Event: Nepal Earthquake
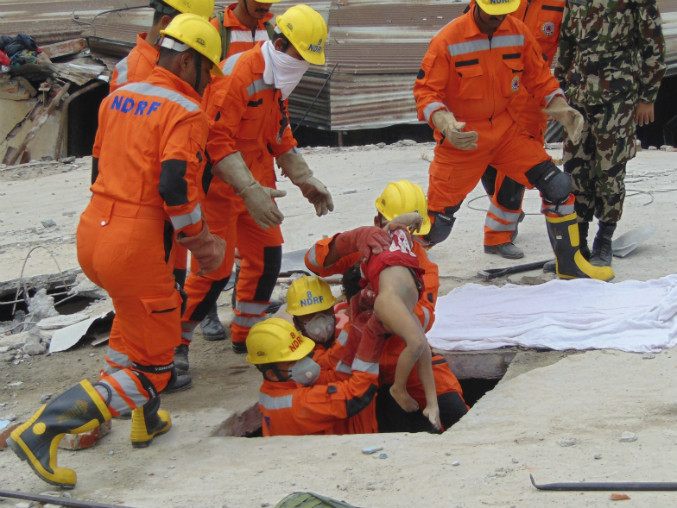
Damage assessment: damage